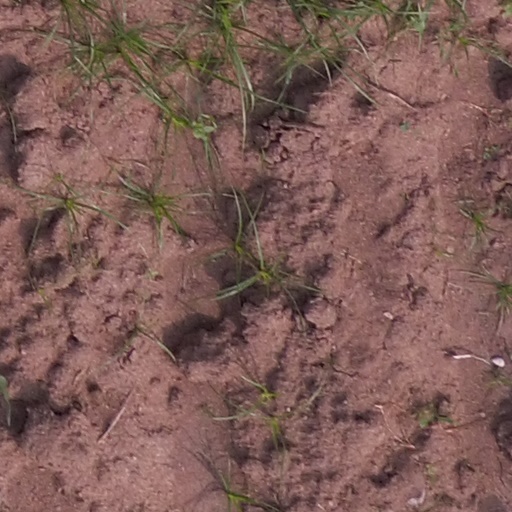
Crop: maize; corn